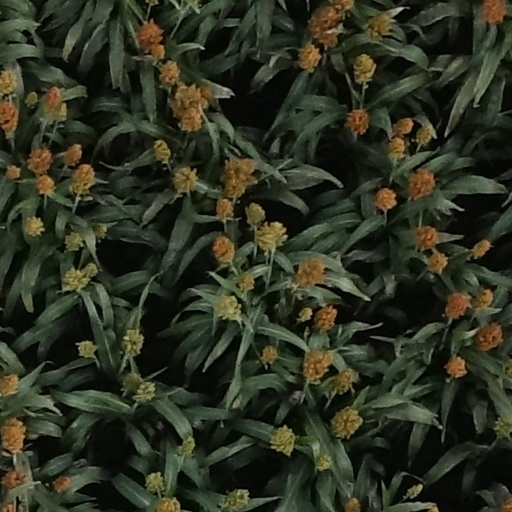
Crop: sorghum